Joachim Witt

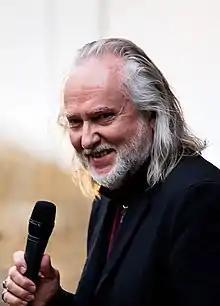
Witt in 2014

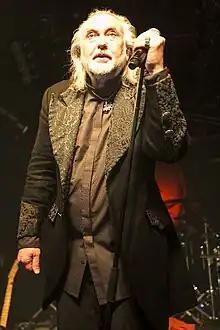
Witt during a 2014 performance.

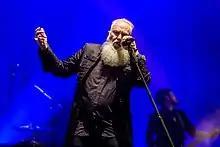
Witt at Rockharz Open Air 2019 in Germany

Joachim Witt (born 22 February 1949) is a German rock musician and actor who has been active since 1977. During his prolific 50-year career, Witt has released 20 studio albums and a further 8 compilation and live albums as a solo artist. Early in his career, a member of the krautrock band Duesenberg, Witt released an additional three studio albums.